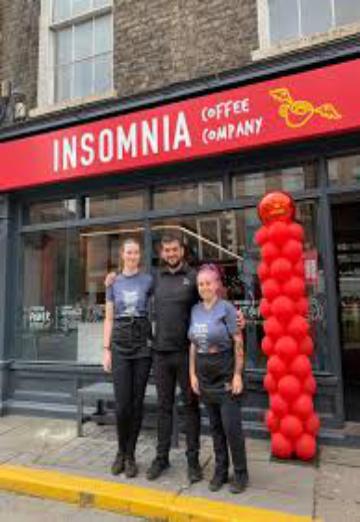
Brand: Insomnia Coffee Company
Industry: Food